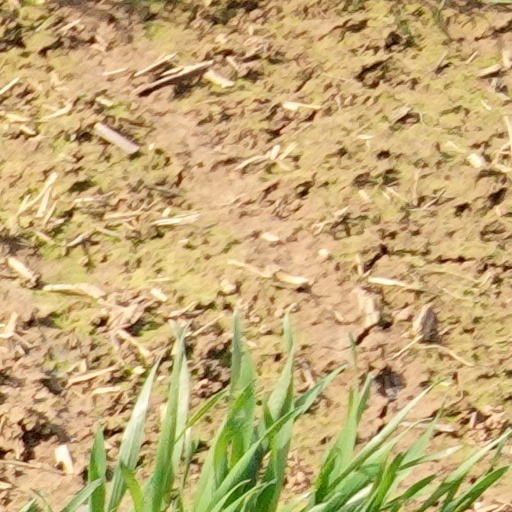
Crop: wheat